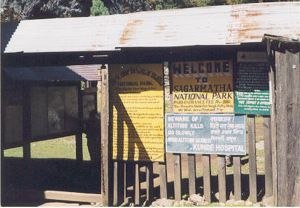
Sagarmatha nationalpark
Indgangen til Sagarmatha nationalpark
Sagarmatha nationalpark er en nationalpark som ligger i Nepal i en del af Himalaya-området og den sydlige del af bjerget Mount Everest. Parken blev grundlagt den 19. juli 1976 og i 1979 blev parken opført på UNESCO verdensarvsliste over natur-og kultursteder som har stor betydning for menneskeheden.